Princeton Branch

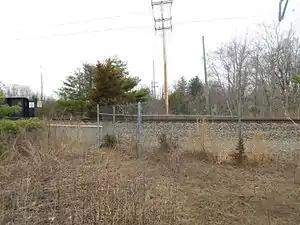
The former Penns Neck station site

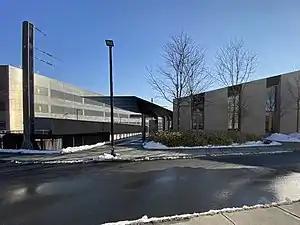
The new Princeton station

When the Camden and Amboy Rail Road and Transportation Company (C&A) opened its original Trenton–New Brunswick line in 1839, completing the first rail connection between Philadelphia and New York Harbor, the line was located along the east bank of the newly completed Delaware and Raritan Canal, about one mile (2 km) from downtown Princeton. A new alignment (now the Northeast Corridor Line) opened on November 23, 1863, but some passenger trains continued to use the old line until the Princeton Branch opened on May 29, 1865, at the end of the American Civil War. The branch's first train used a Grice & Long wood-burning steam dummy for passenger service, and took about 20 minutes each way. The Pennsylvania Railroad leased and began to operate the C&A, including the Princeton Branch, in 1871. The branch was re-aligned and double-tracked in 1905 to handle popular college football weekends, upgraded from coal to a gasoline-electric train in 1933, fully electrified in 1936, and single-tracked again in 1956. The 1956 rail bridge over U.S. Route 1 was replaced in 1994 to allow further widening of the highway.